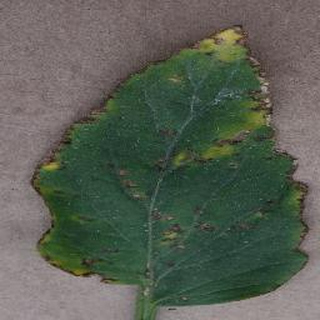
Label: tomato_bacterial_spot